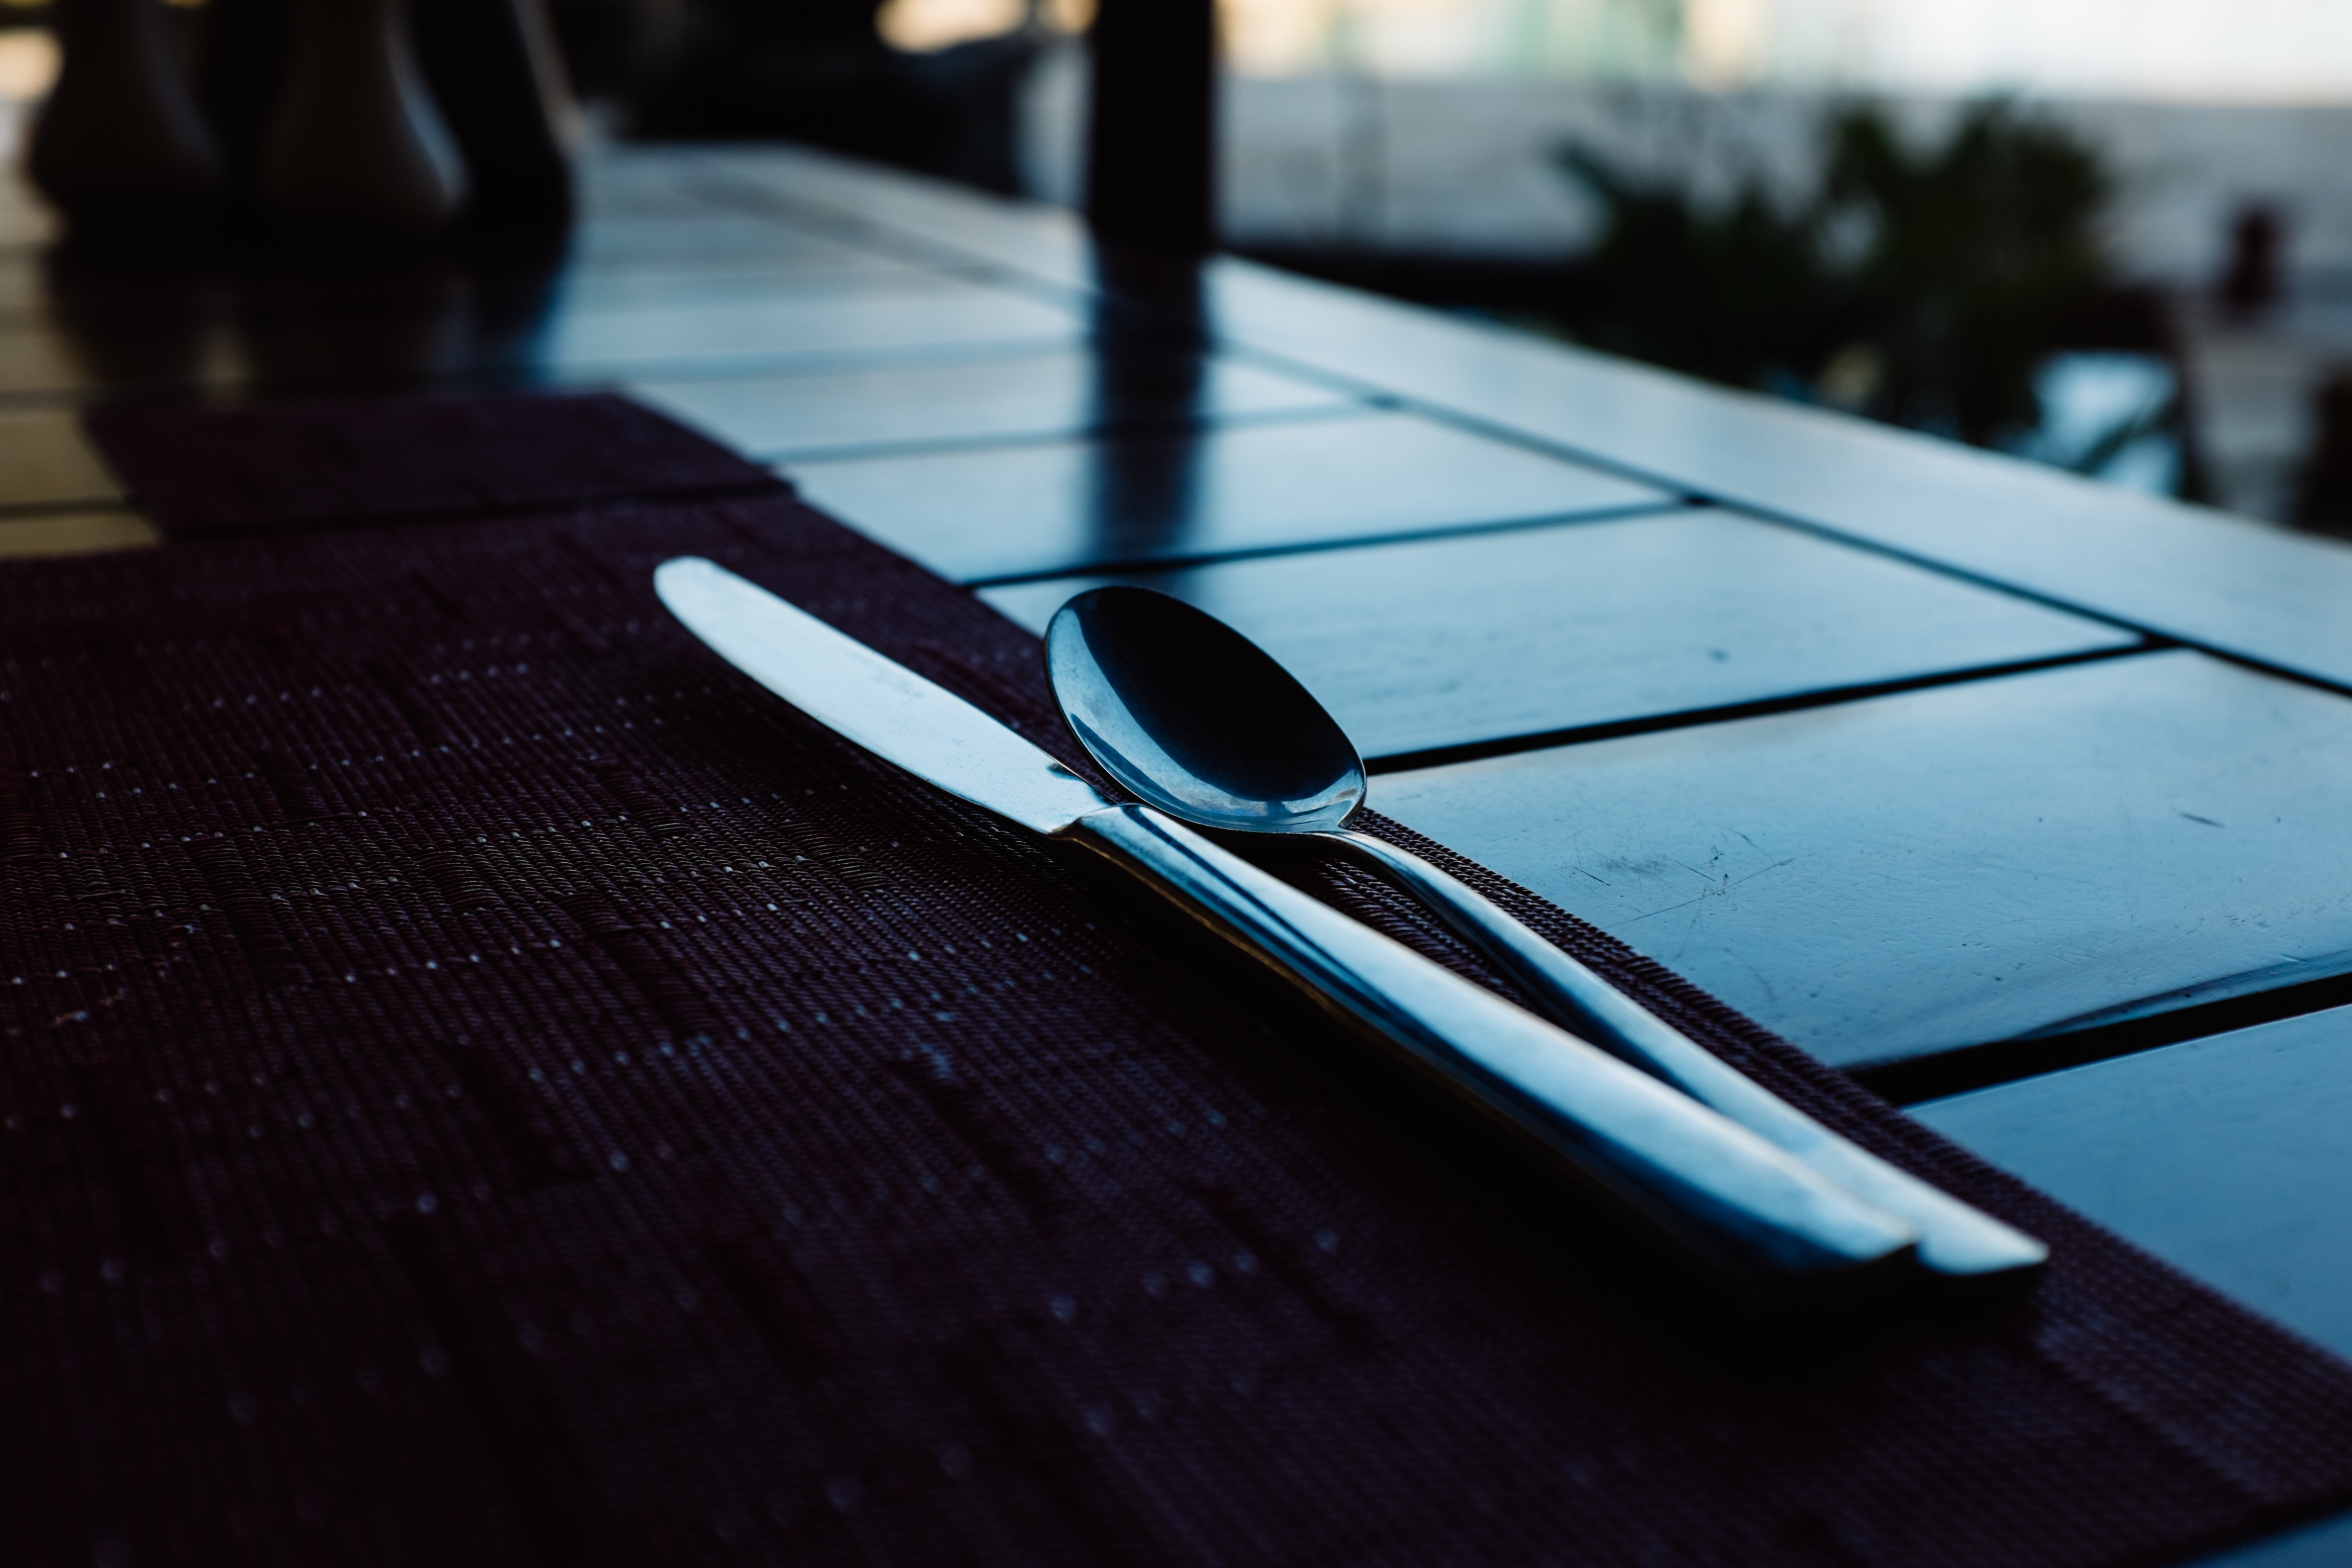
table, silverware, wing, white, glass, restaurant, decoration, surfboard, blue, black, decor, place setting, dining, glasses, dinner, shape, setting, dining table, surfing equipment and supplies